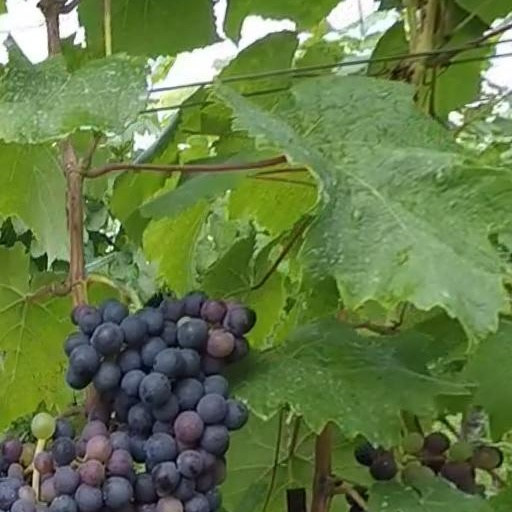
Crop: grape